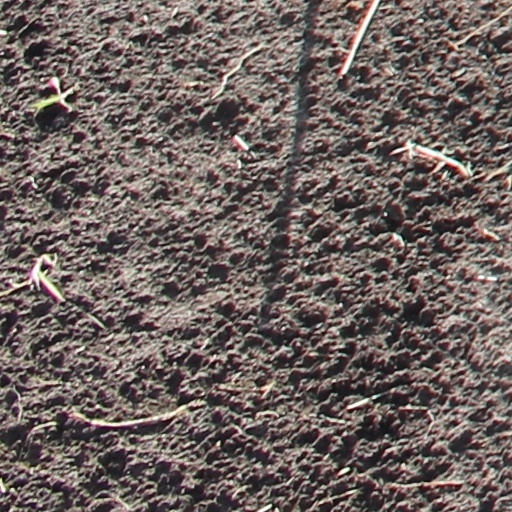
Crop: wheat